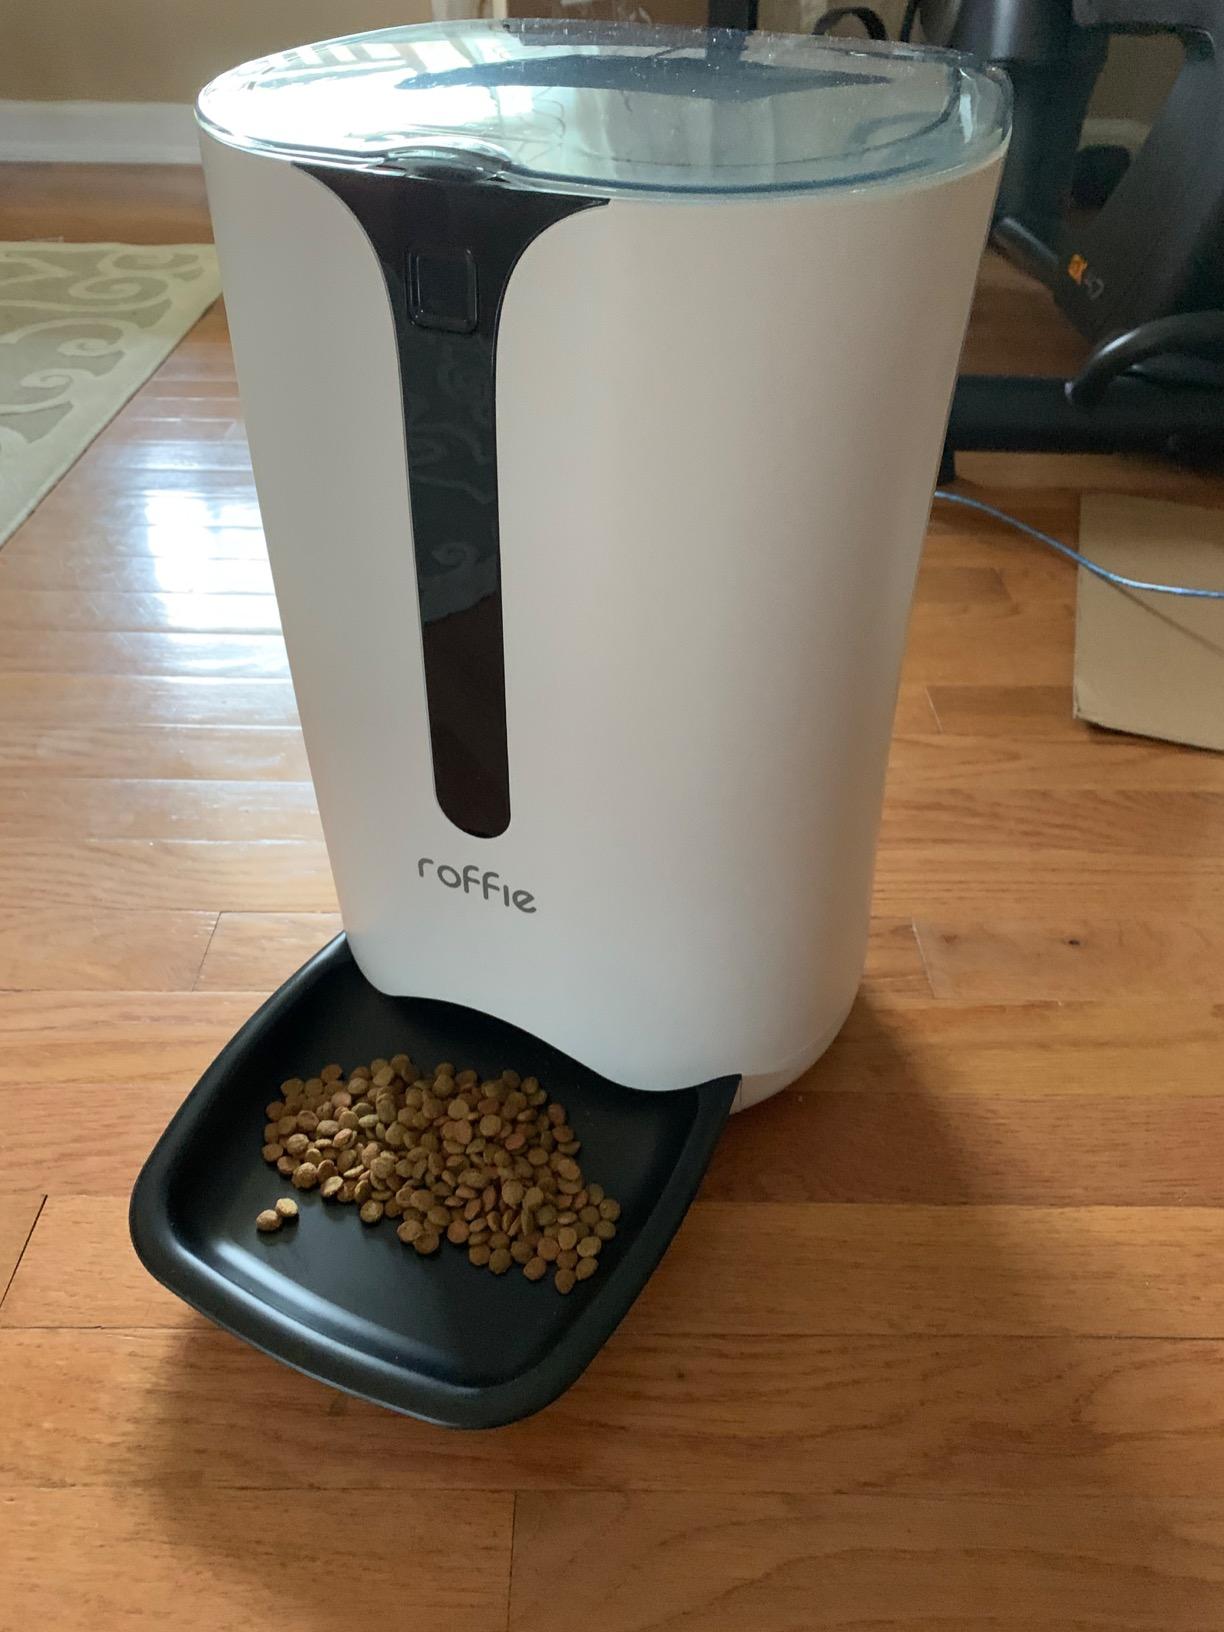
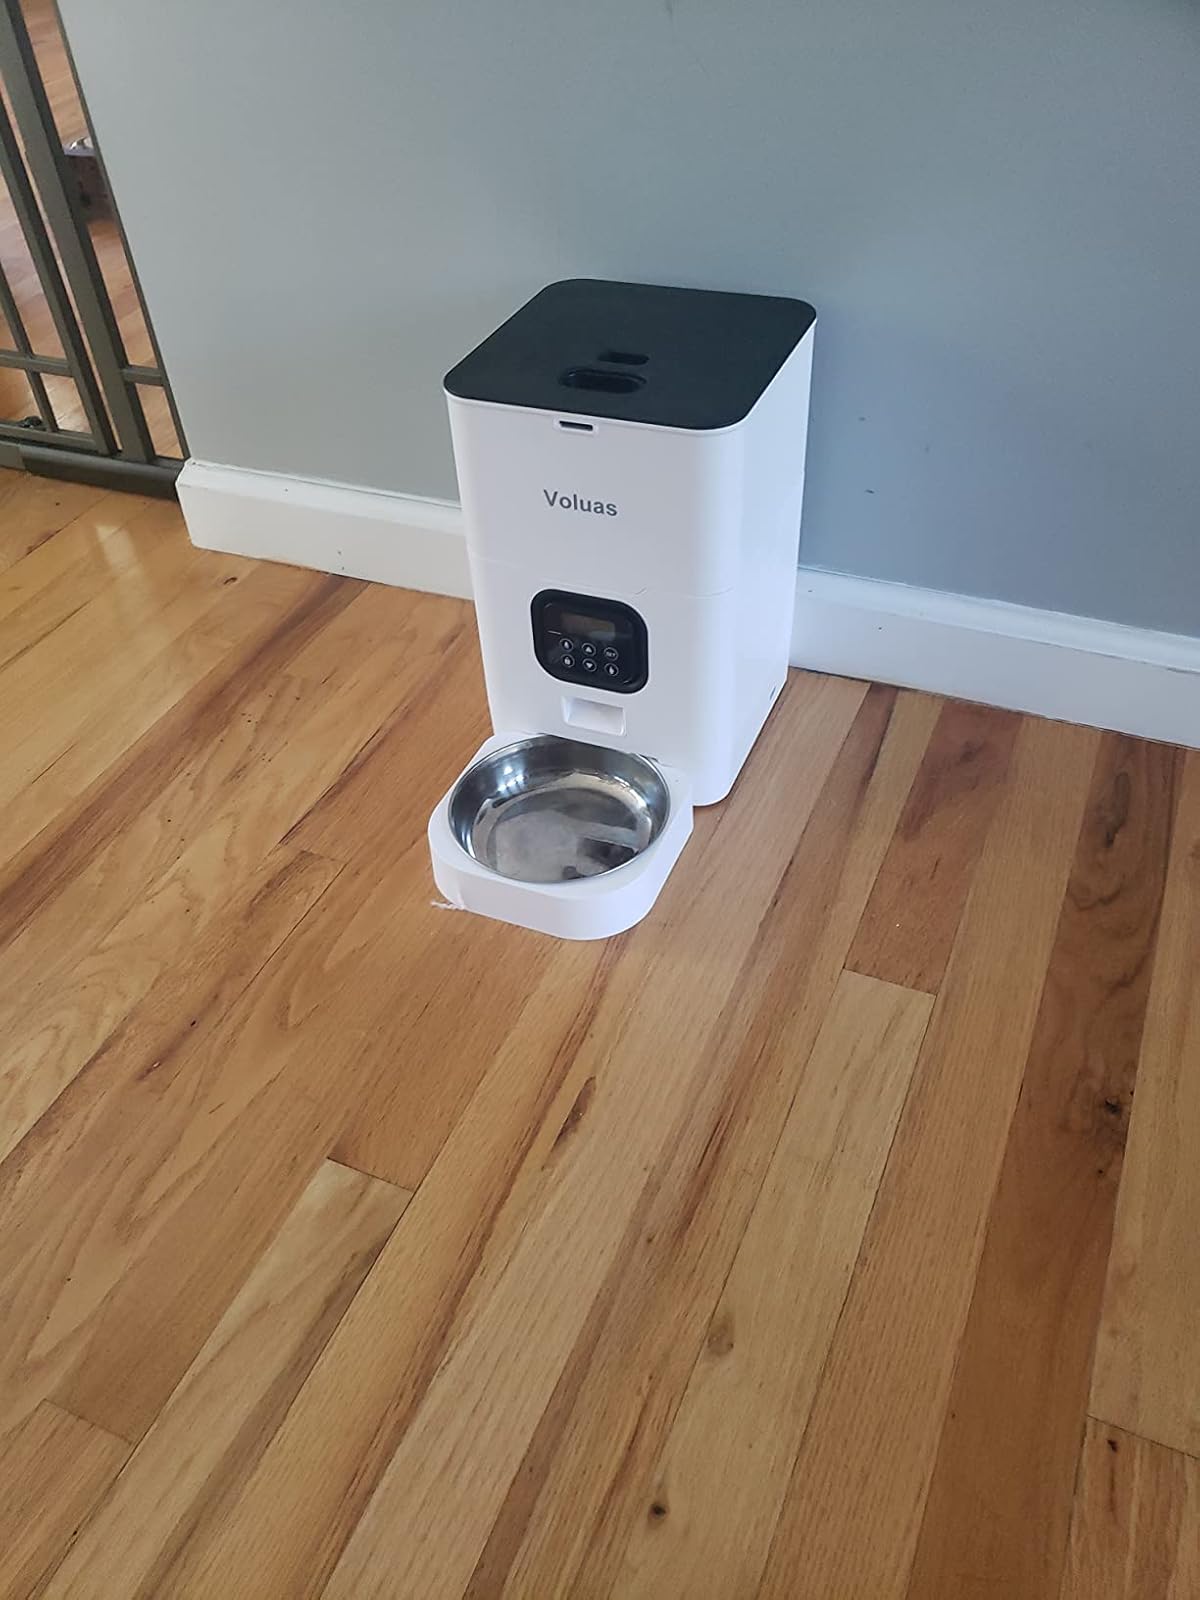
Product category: items_feeder
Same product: no